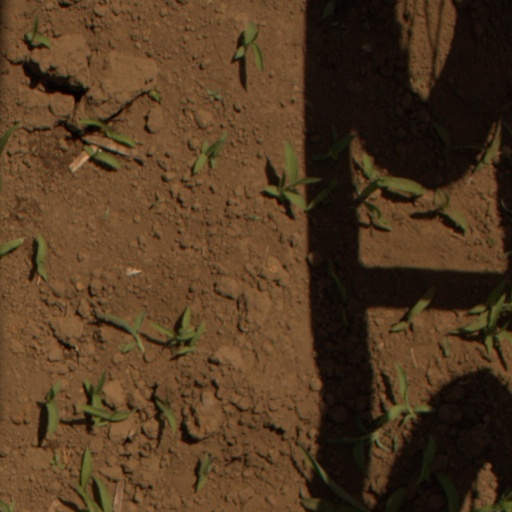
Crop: Jerusalem artichoke